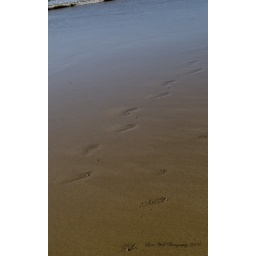
Human and dog footprints in the sand